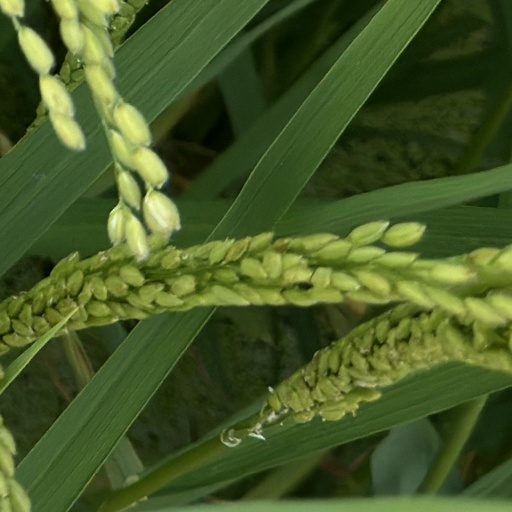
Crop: rice